Alessio Tacchinardi

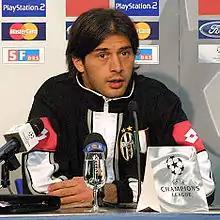
Tacchinardi with Juventus in 2003

Alessio Tacchinardi (born 23 July 1975) is an Italian football manager and former footballer who played as a defensive midfielder, last in charge as head coach of Lecco.